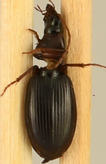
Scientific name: Synuchus impunctatus
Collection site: Harvard Forest Site (HARV), plot HARV_010